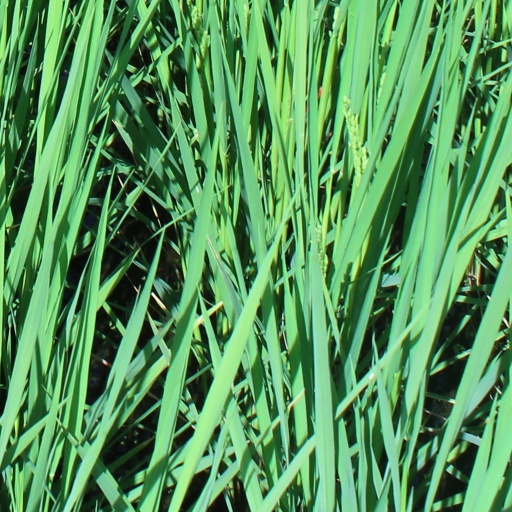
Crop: rice